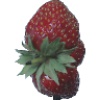
Label: strawberry_wedge